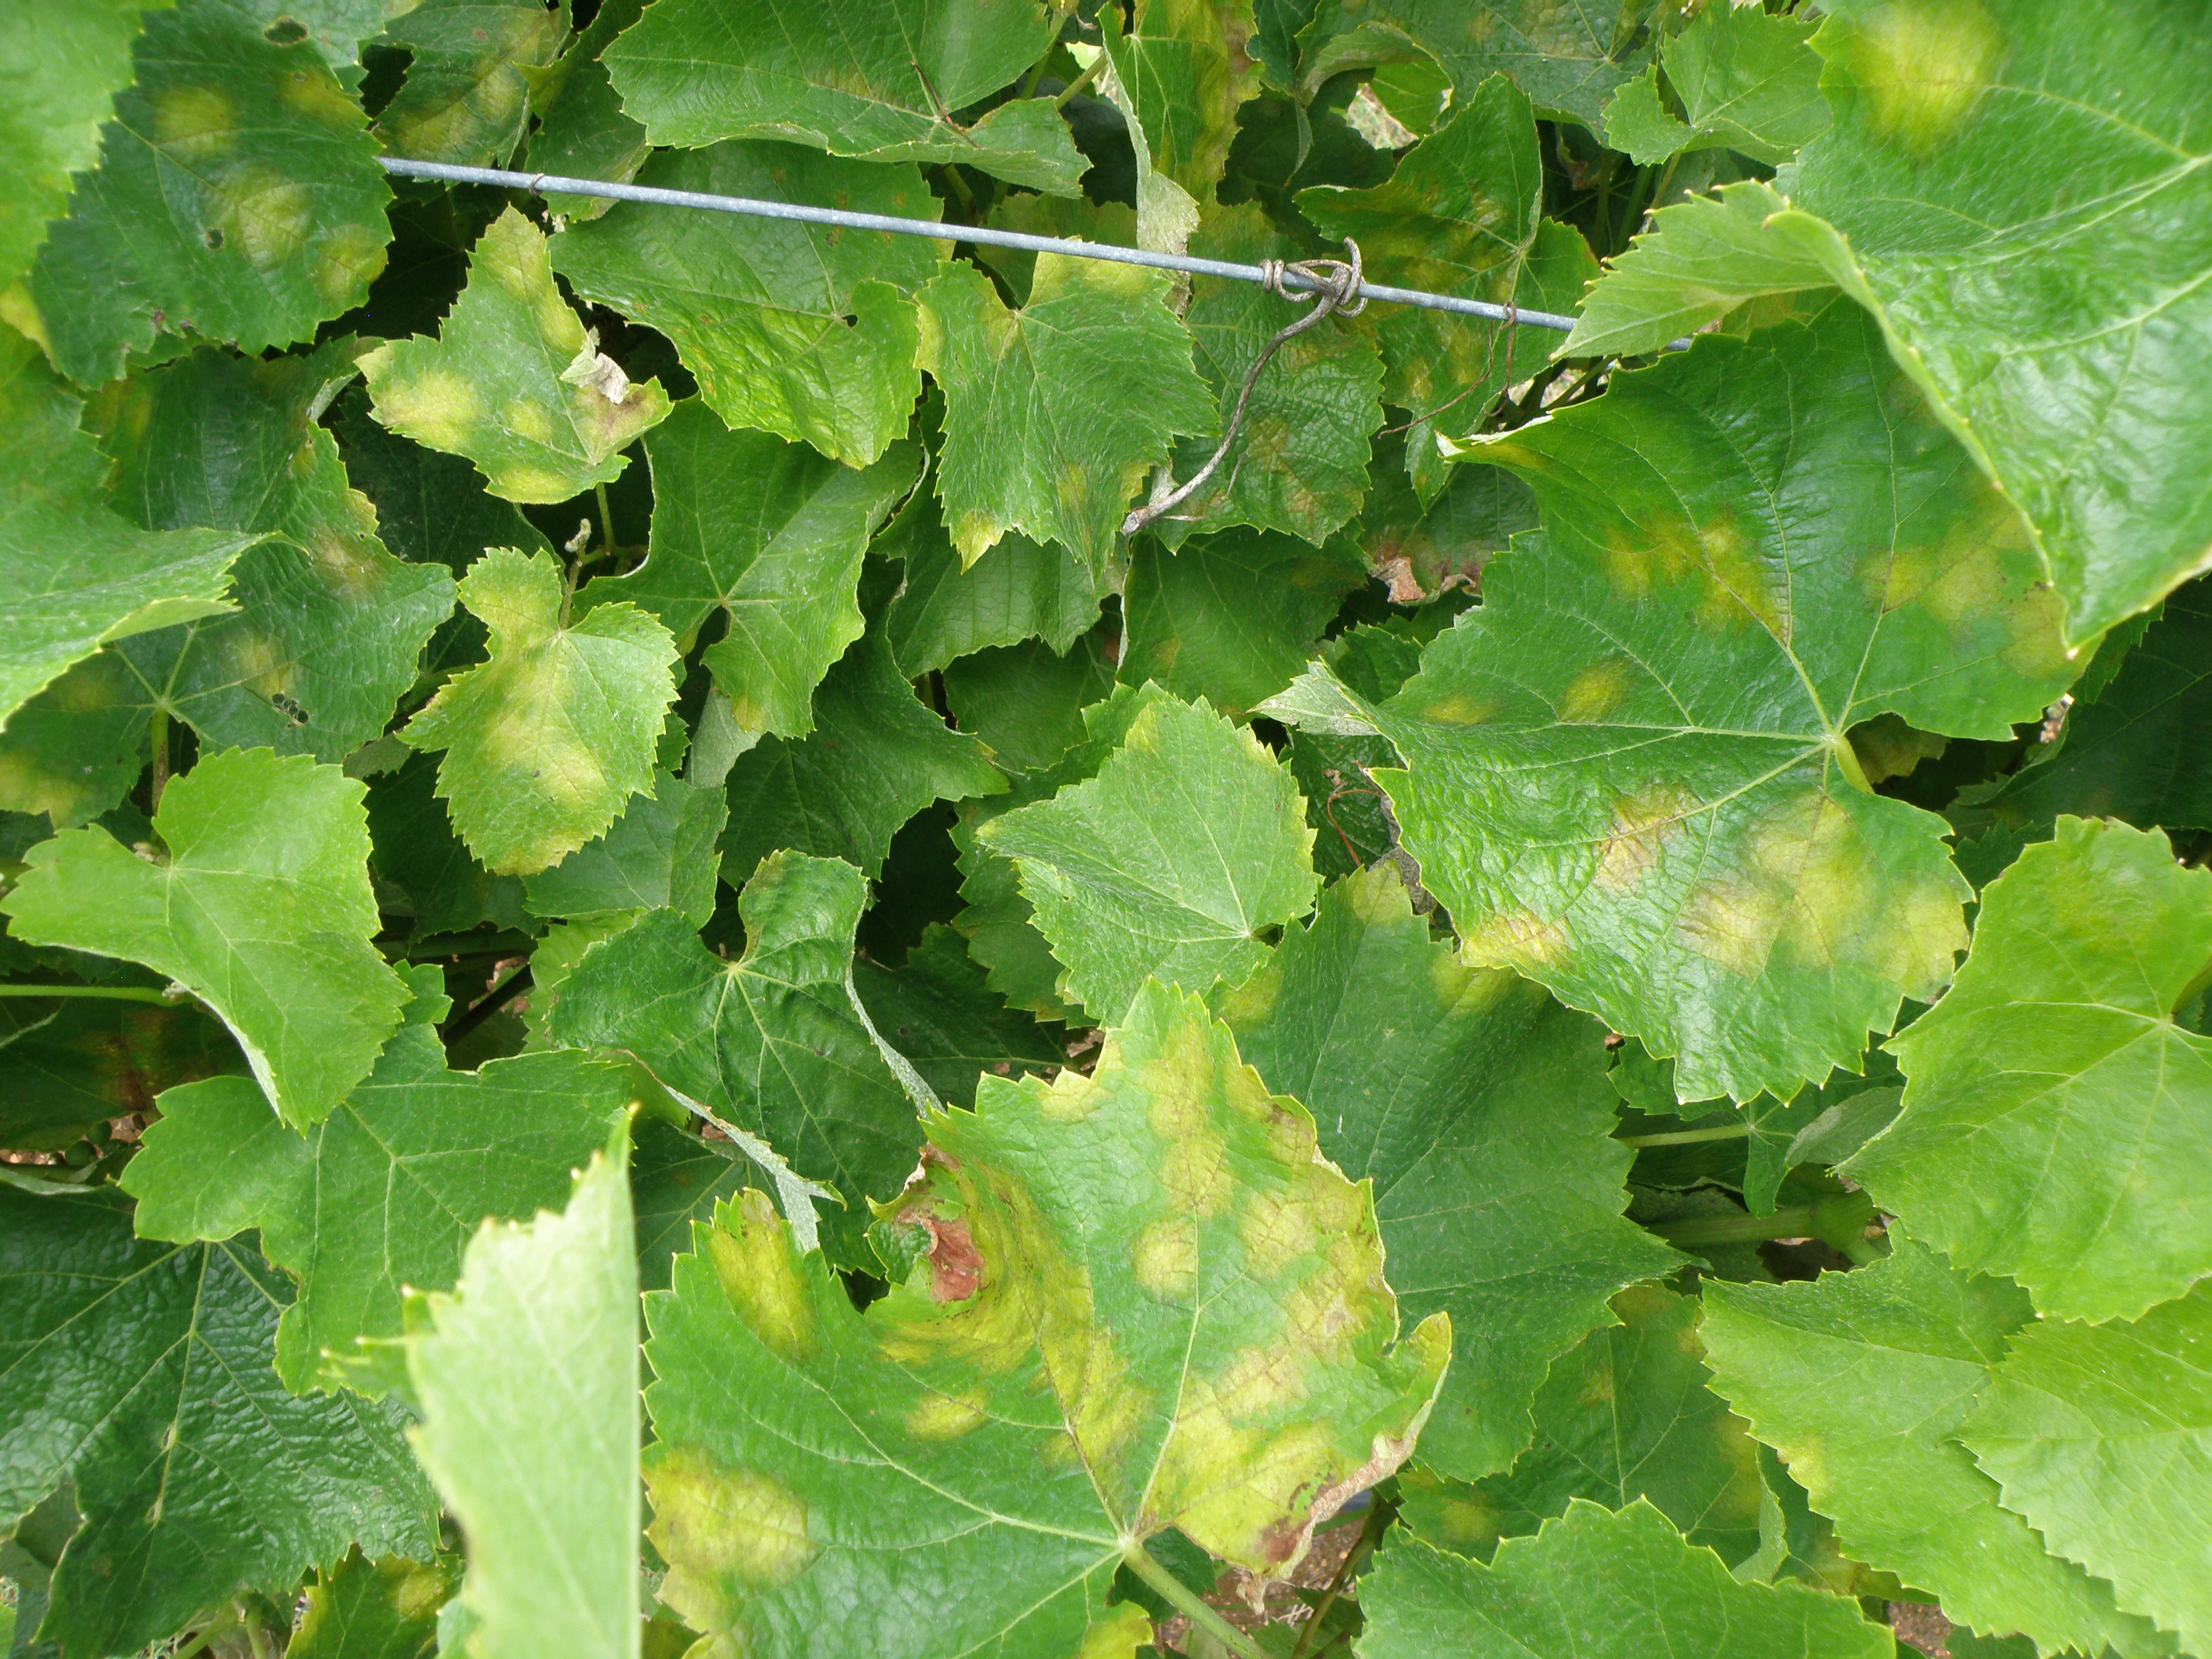
Plant: Grape
Disease: grape downy mildew